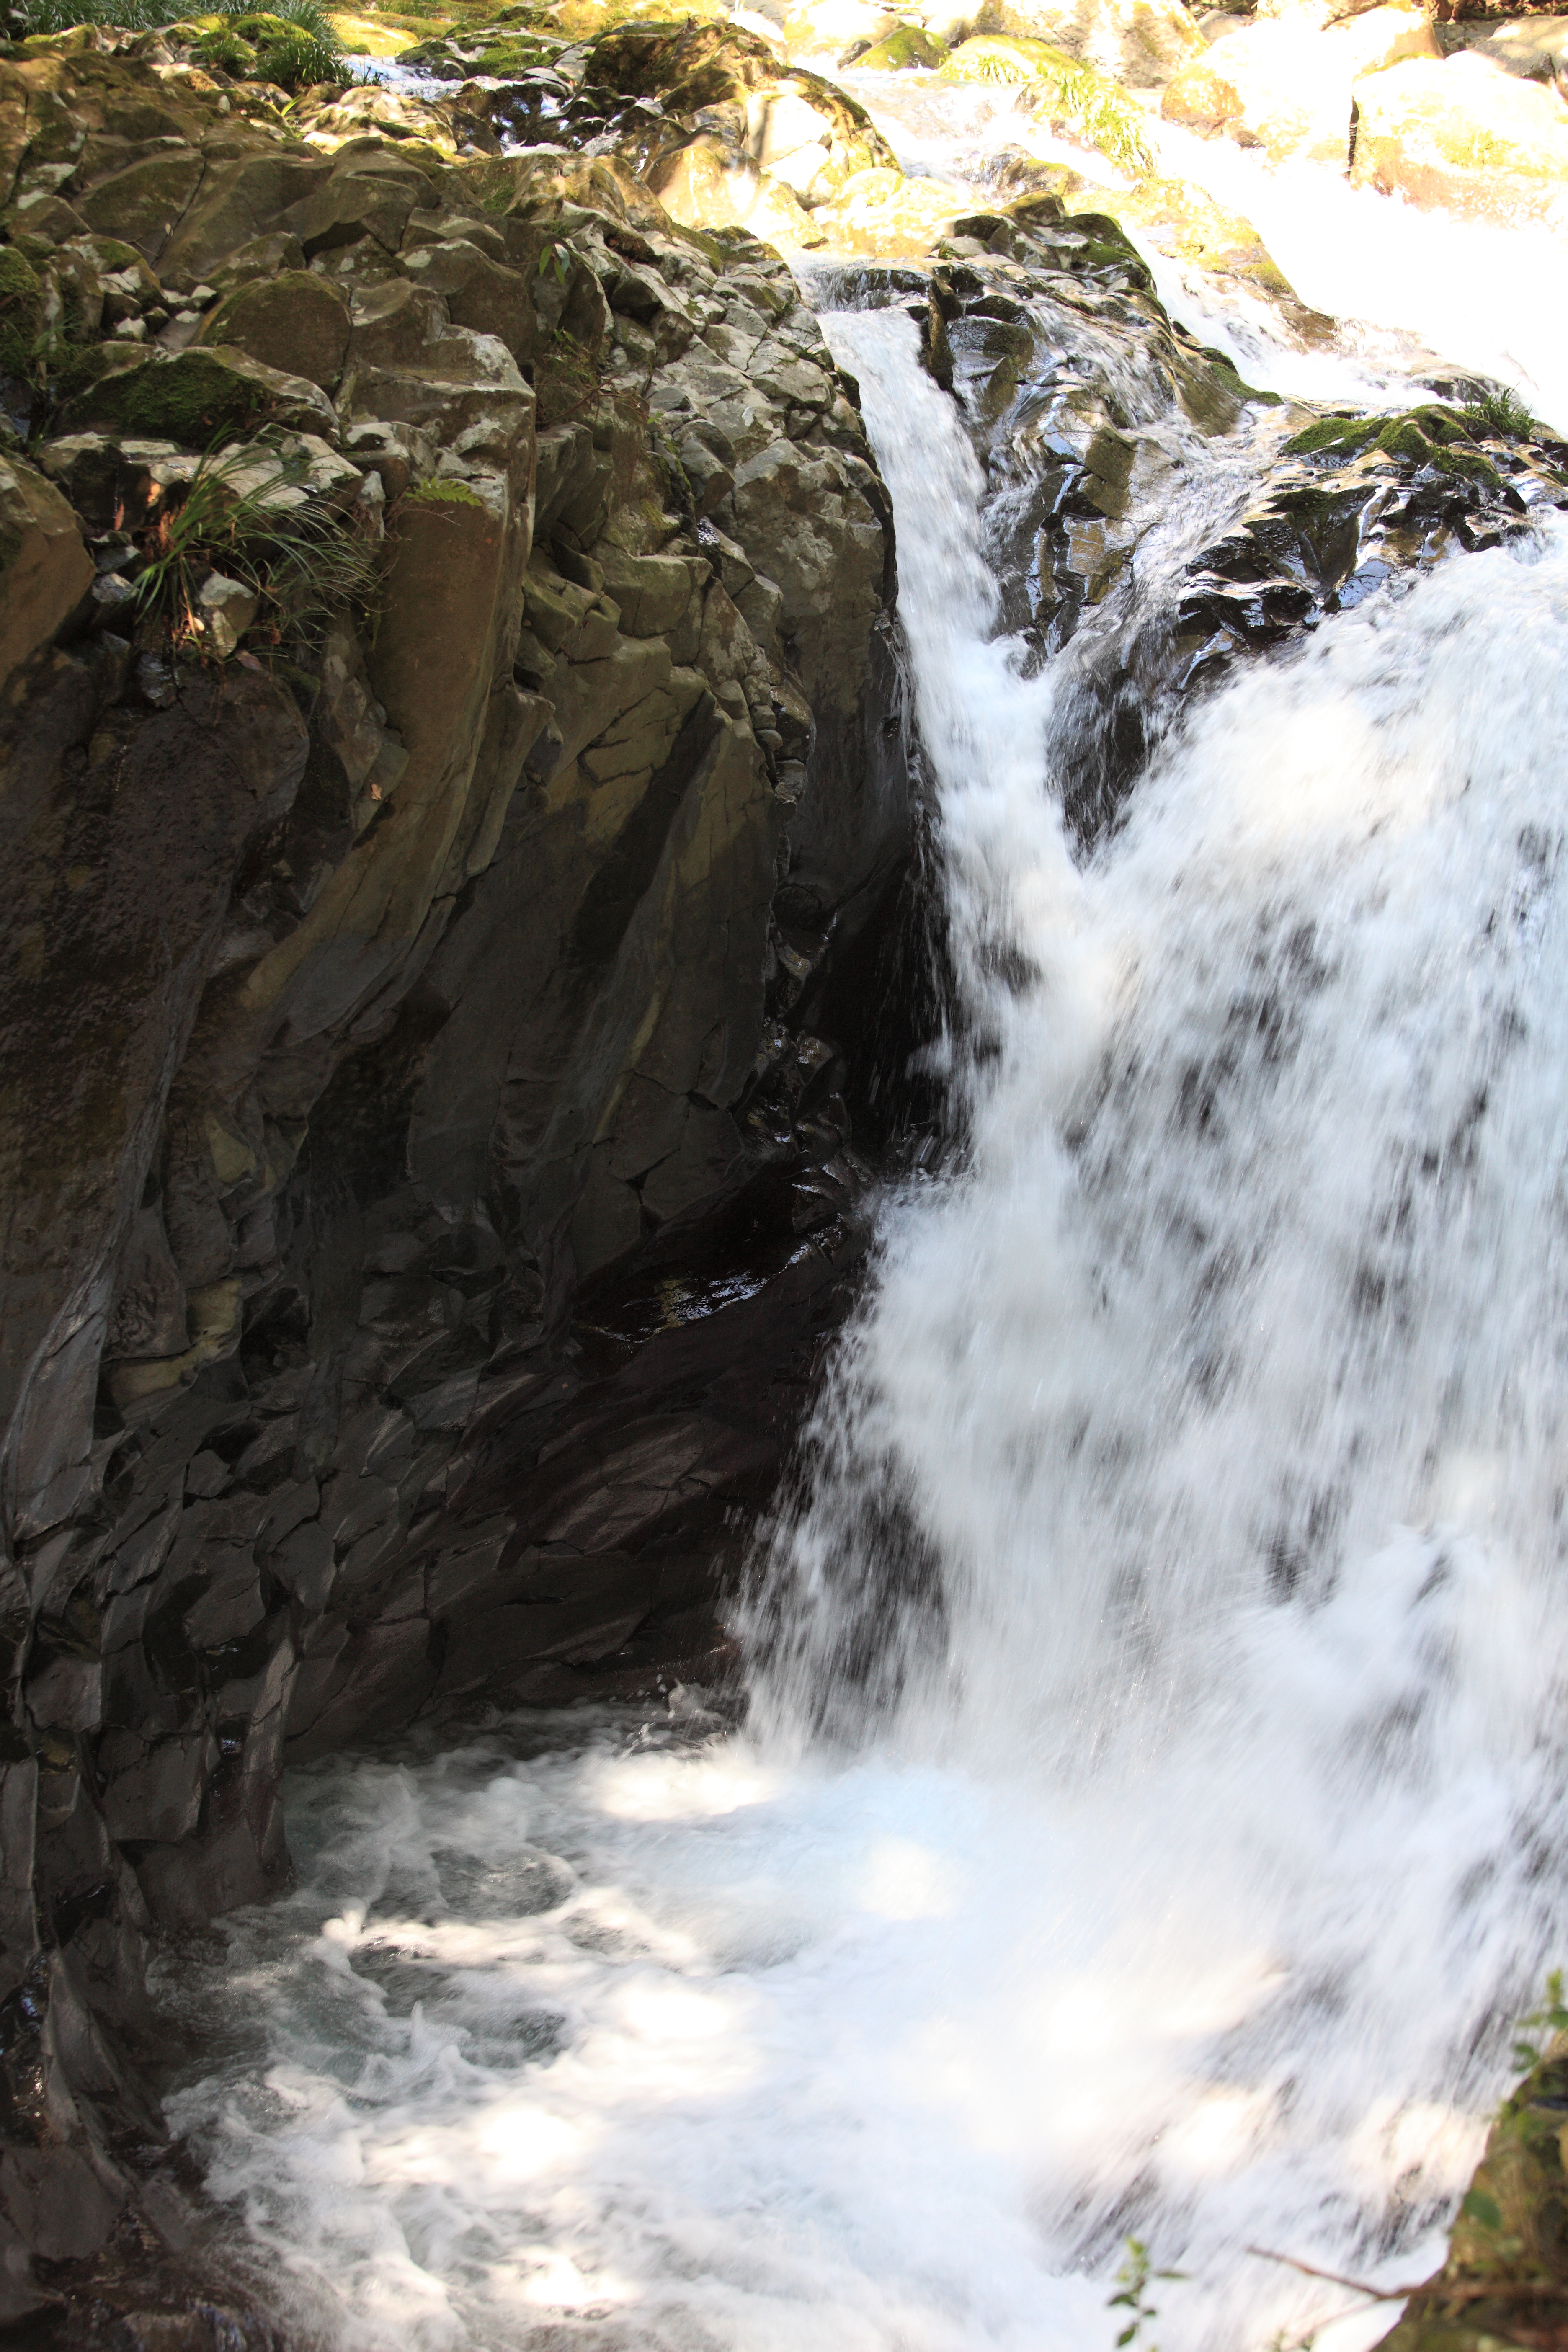
water, rock, waterfall, river, stream, high, rapid, peninsula, body of water, 5d, hires, markii, water feature, watercourse, hi, res, resolution, izu, kawazu, kawadu